Morden Tower

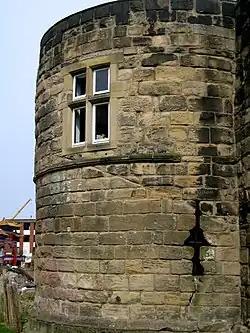
Morden Tower, Newcastle

The Morden Tower in Back Stowell Street on the West Walls of Newcastle upon Tyne, England, is a Scheduled Ancient Monument and a Grade 1 listed building. Since June 1964, Connie Pickard has been custodian of Morden Tower, and has made it a key fixture of Newcastle's alternative cultural life, with the building hosting music and poetry events often funded by Pickard.